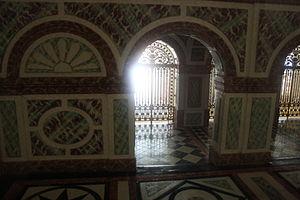
Maquette de l'Escalier des Ambassadeurs du Château de Versailles à Versailles en France
L'escalier des Ambassadeurs ou Grand escalier de Versailles est un ancien escalier monumental du château de Versailles, demeure des rois de France de 1682 à 1789. Cet escalier, construit et décoré de 1672 à 1679, était dû à l'architecte François d'Orbay et au peintre Charles Le Brun.